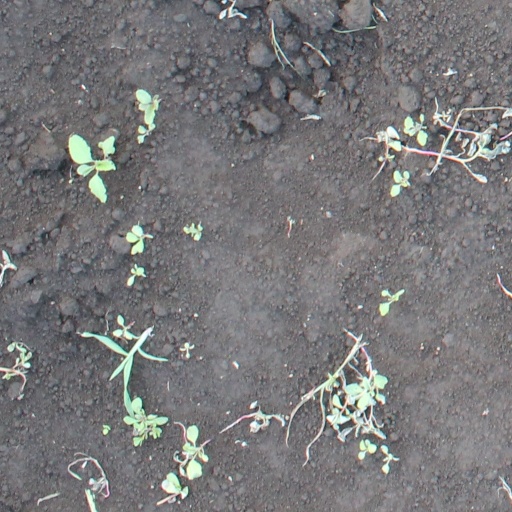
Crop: soybean